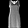
Label: Dress